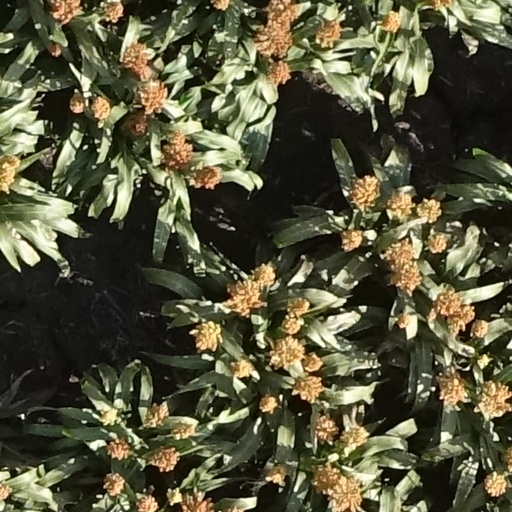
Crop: sorghum